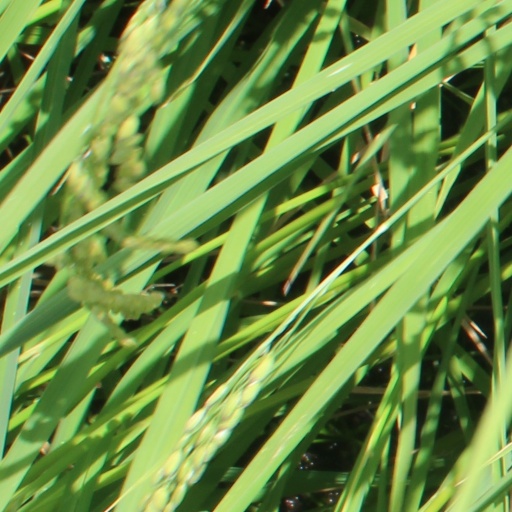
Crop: rice